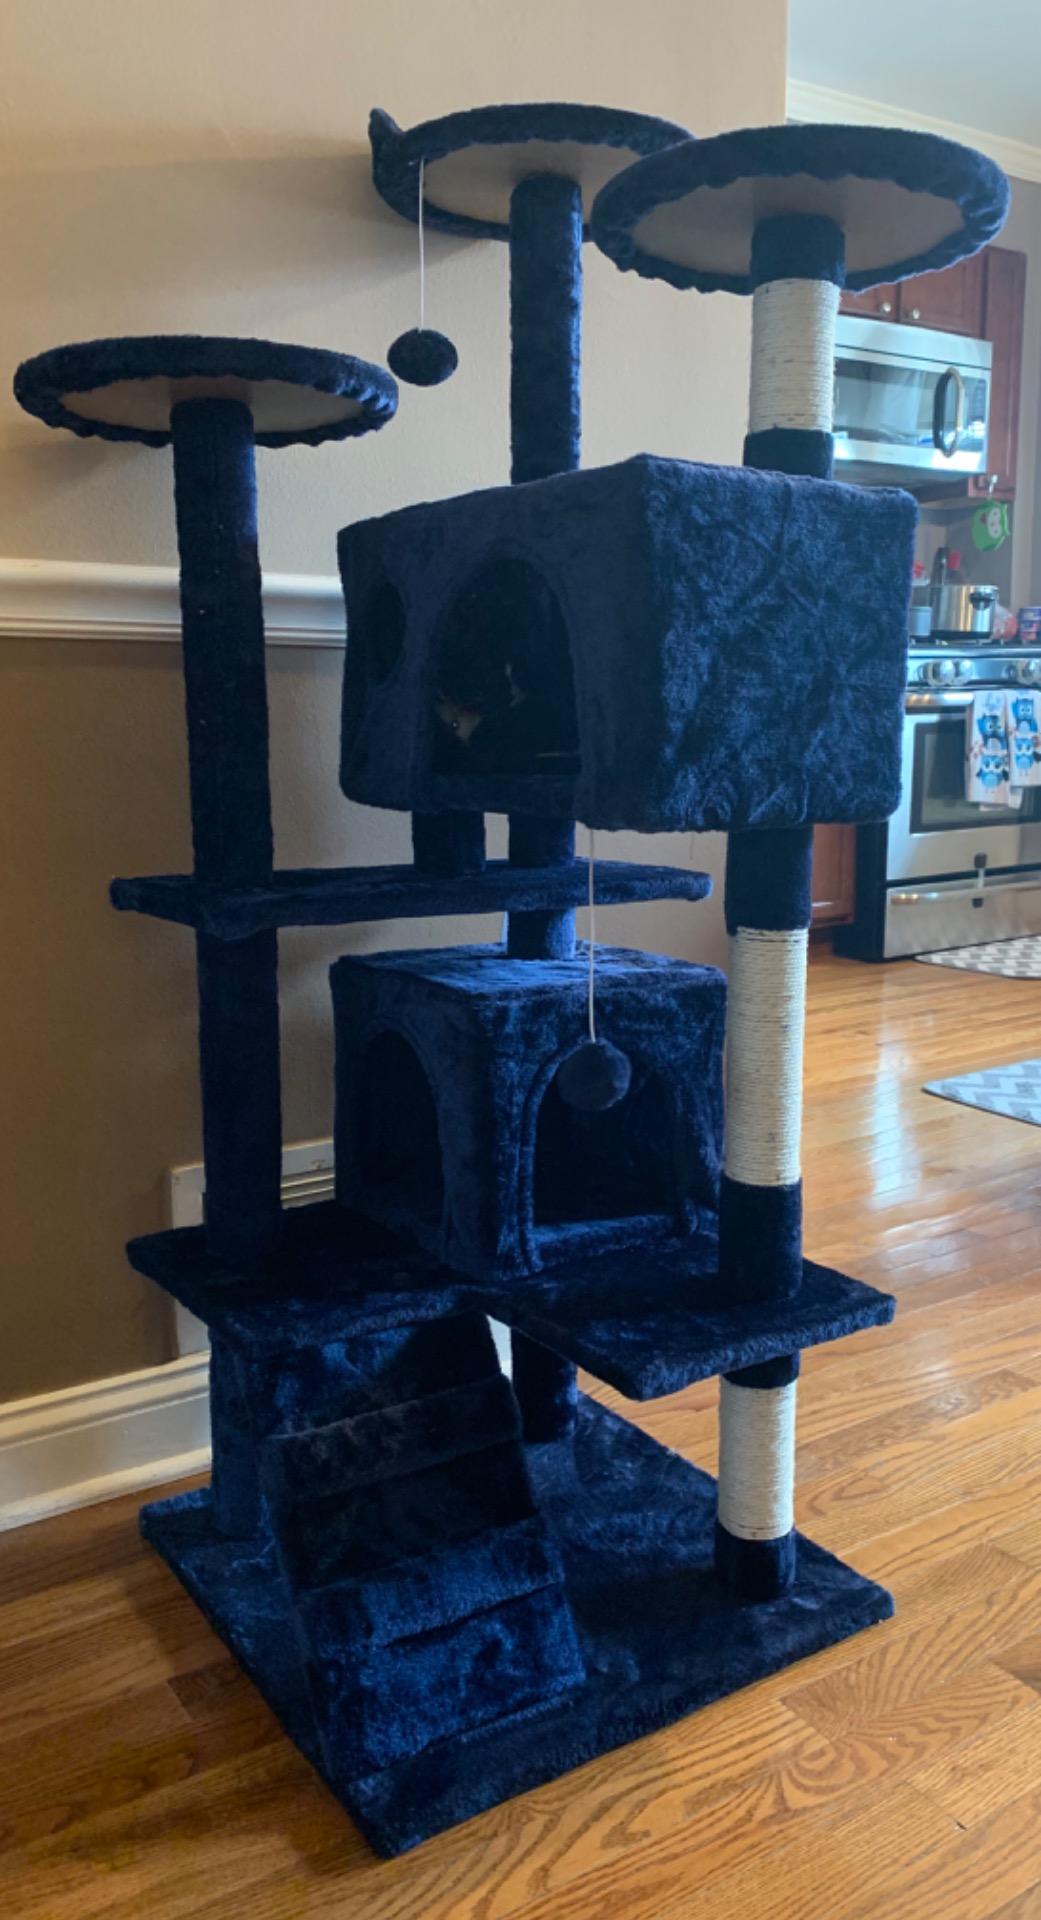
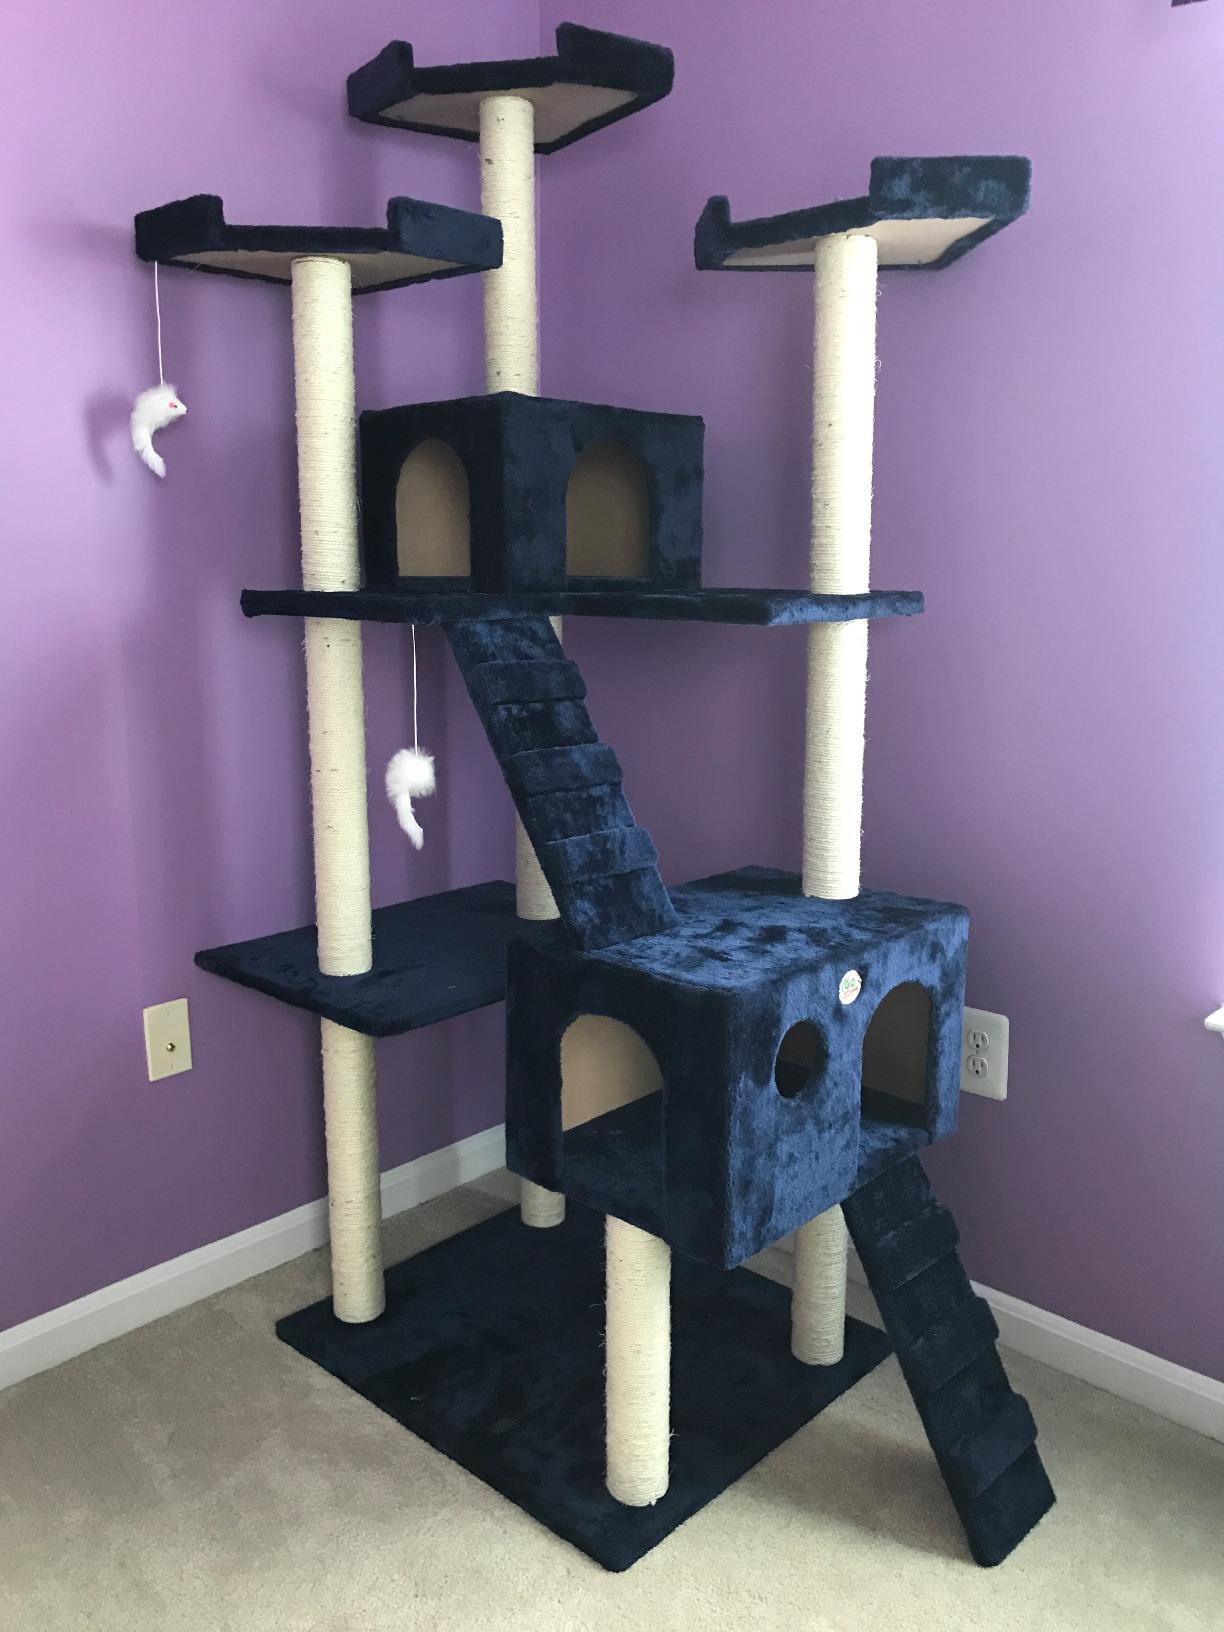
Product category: items_cat tree
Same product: no